Charles William Peach

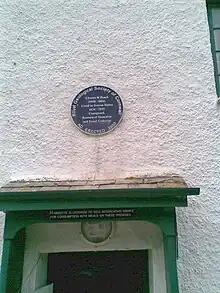
Plaque commemorating C. W. Peach, placed on the former Customs House at Gorran Haven, Cornwall, UK by the Royal Geological Society of Cornwall

Charles William Peach ALS (30 September 1800 – 28 February 1886) was a British naturalist and geologist. He discovered fossils in Cornwall, after it had been stated by the geologists William Conybeare that there were no fossil-bearing rocks in Cornwall.